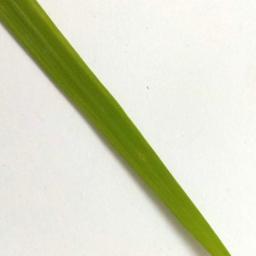
Label: Rice___Healthy